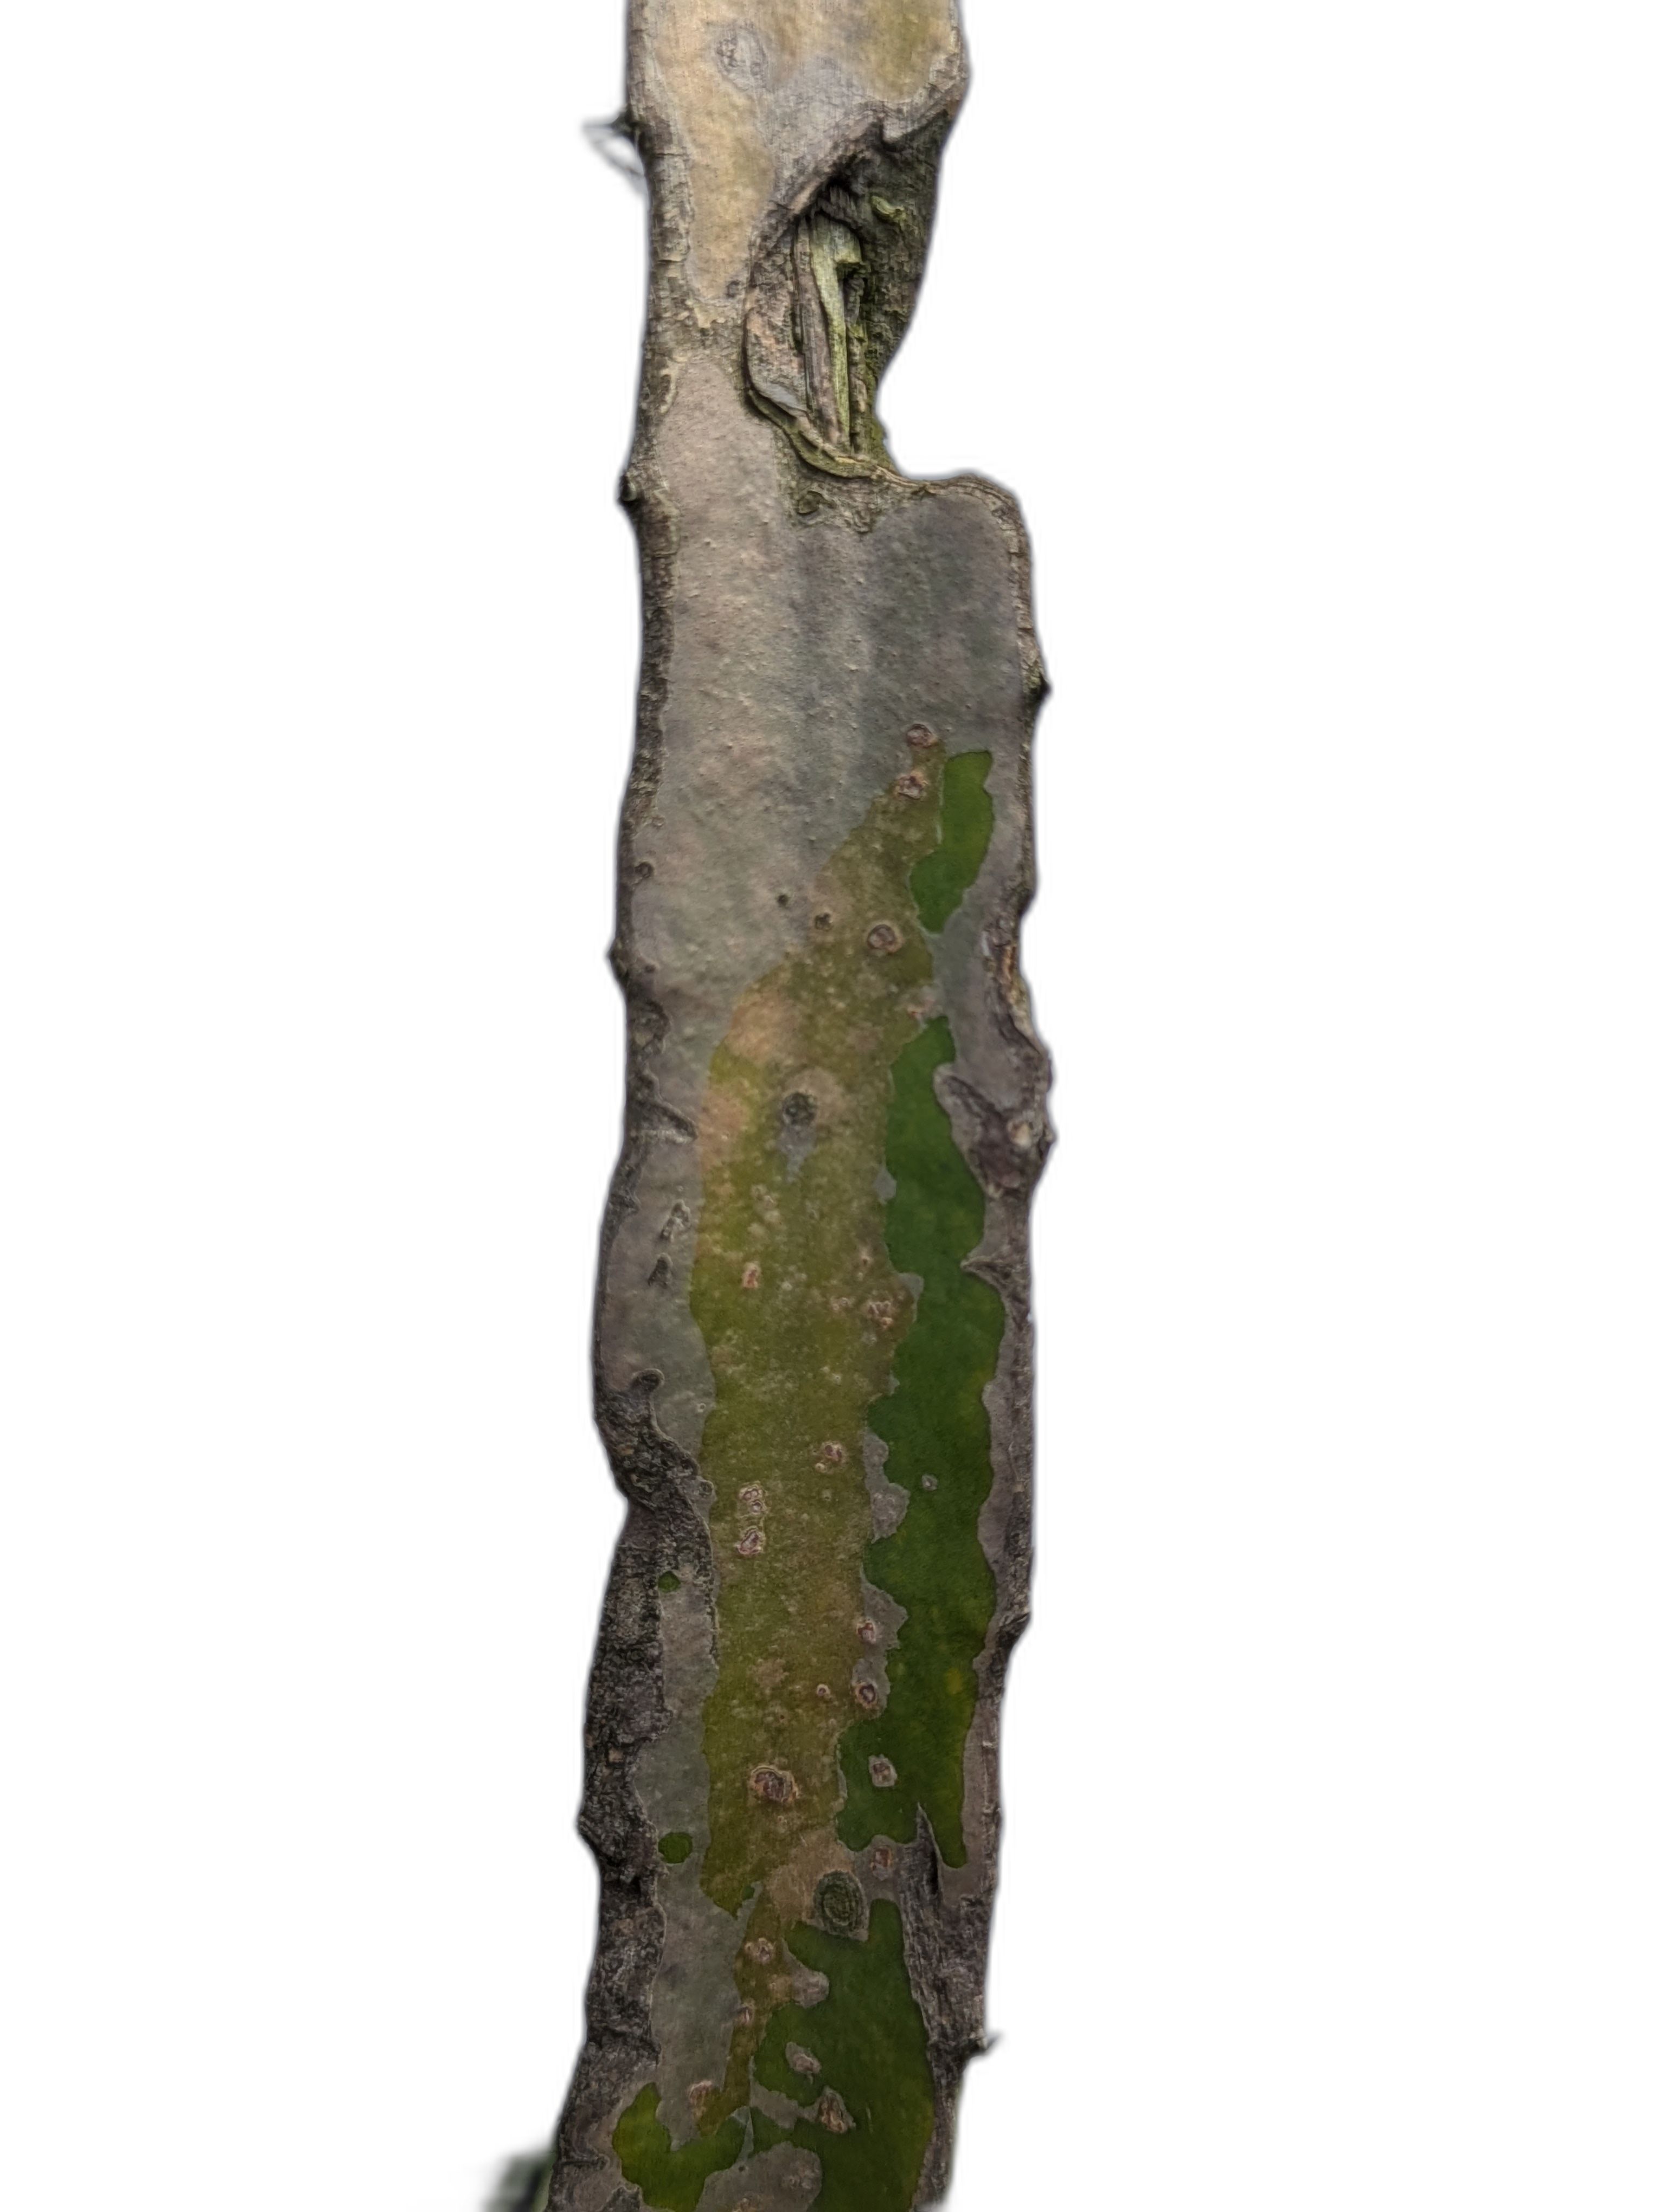
Label: Bad leaf